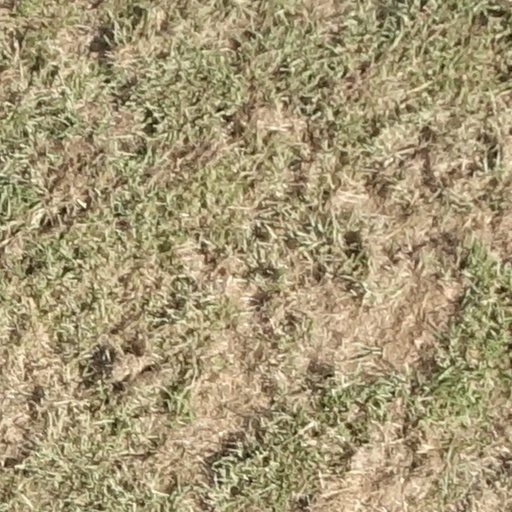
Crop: sorghum